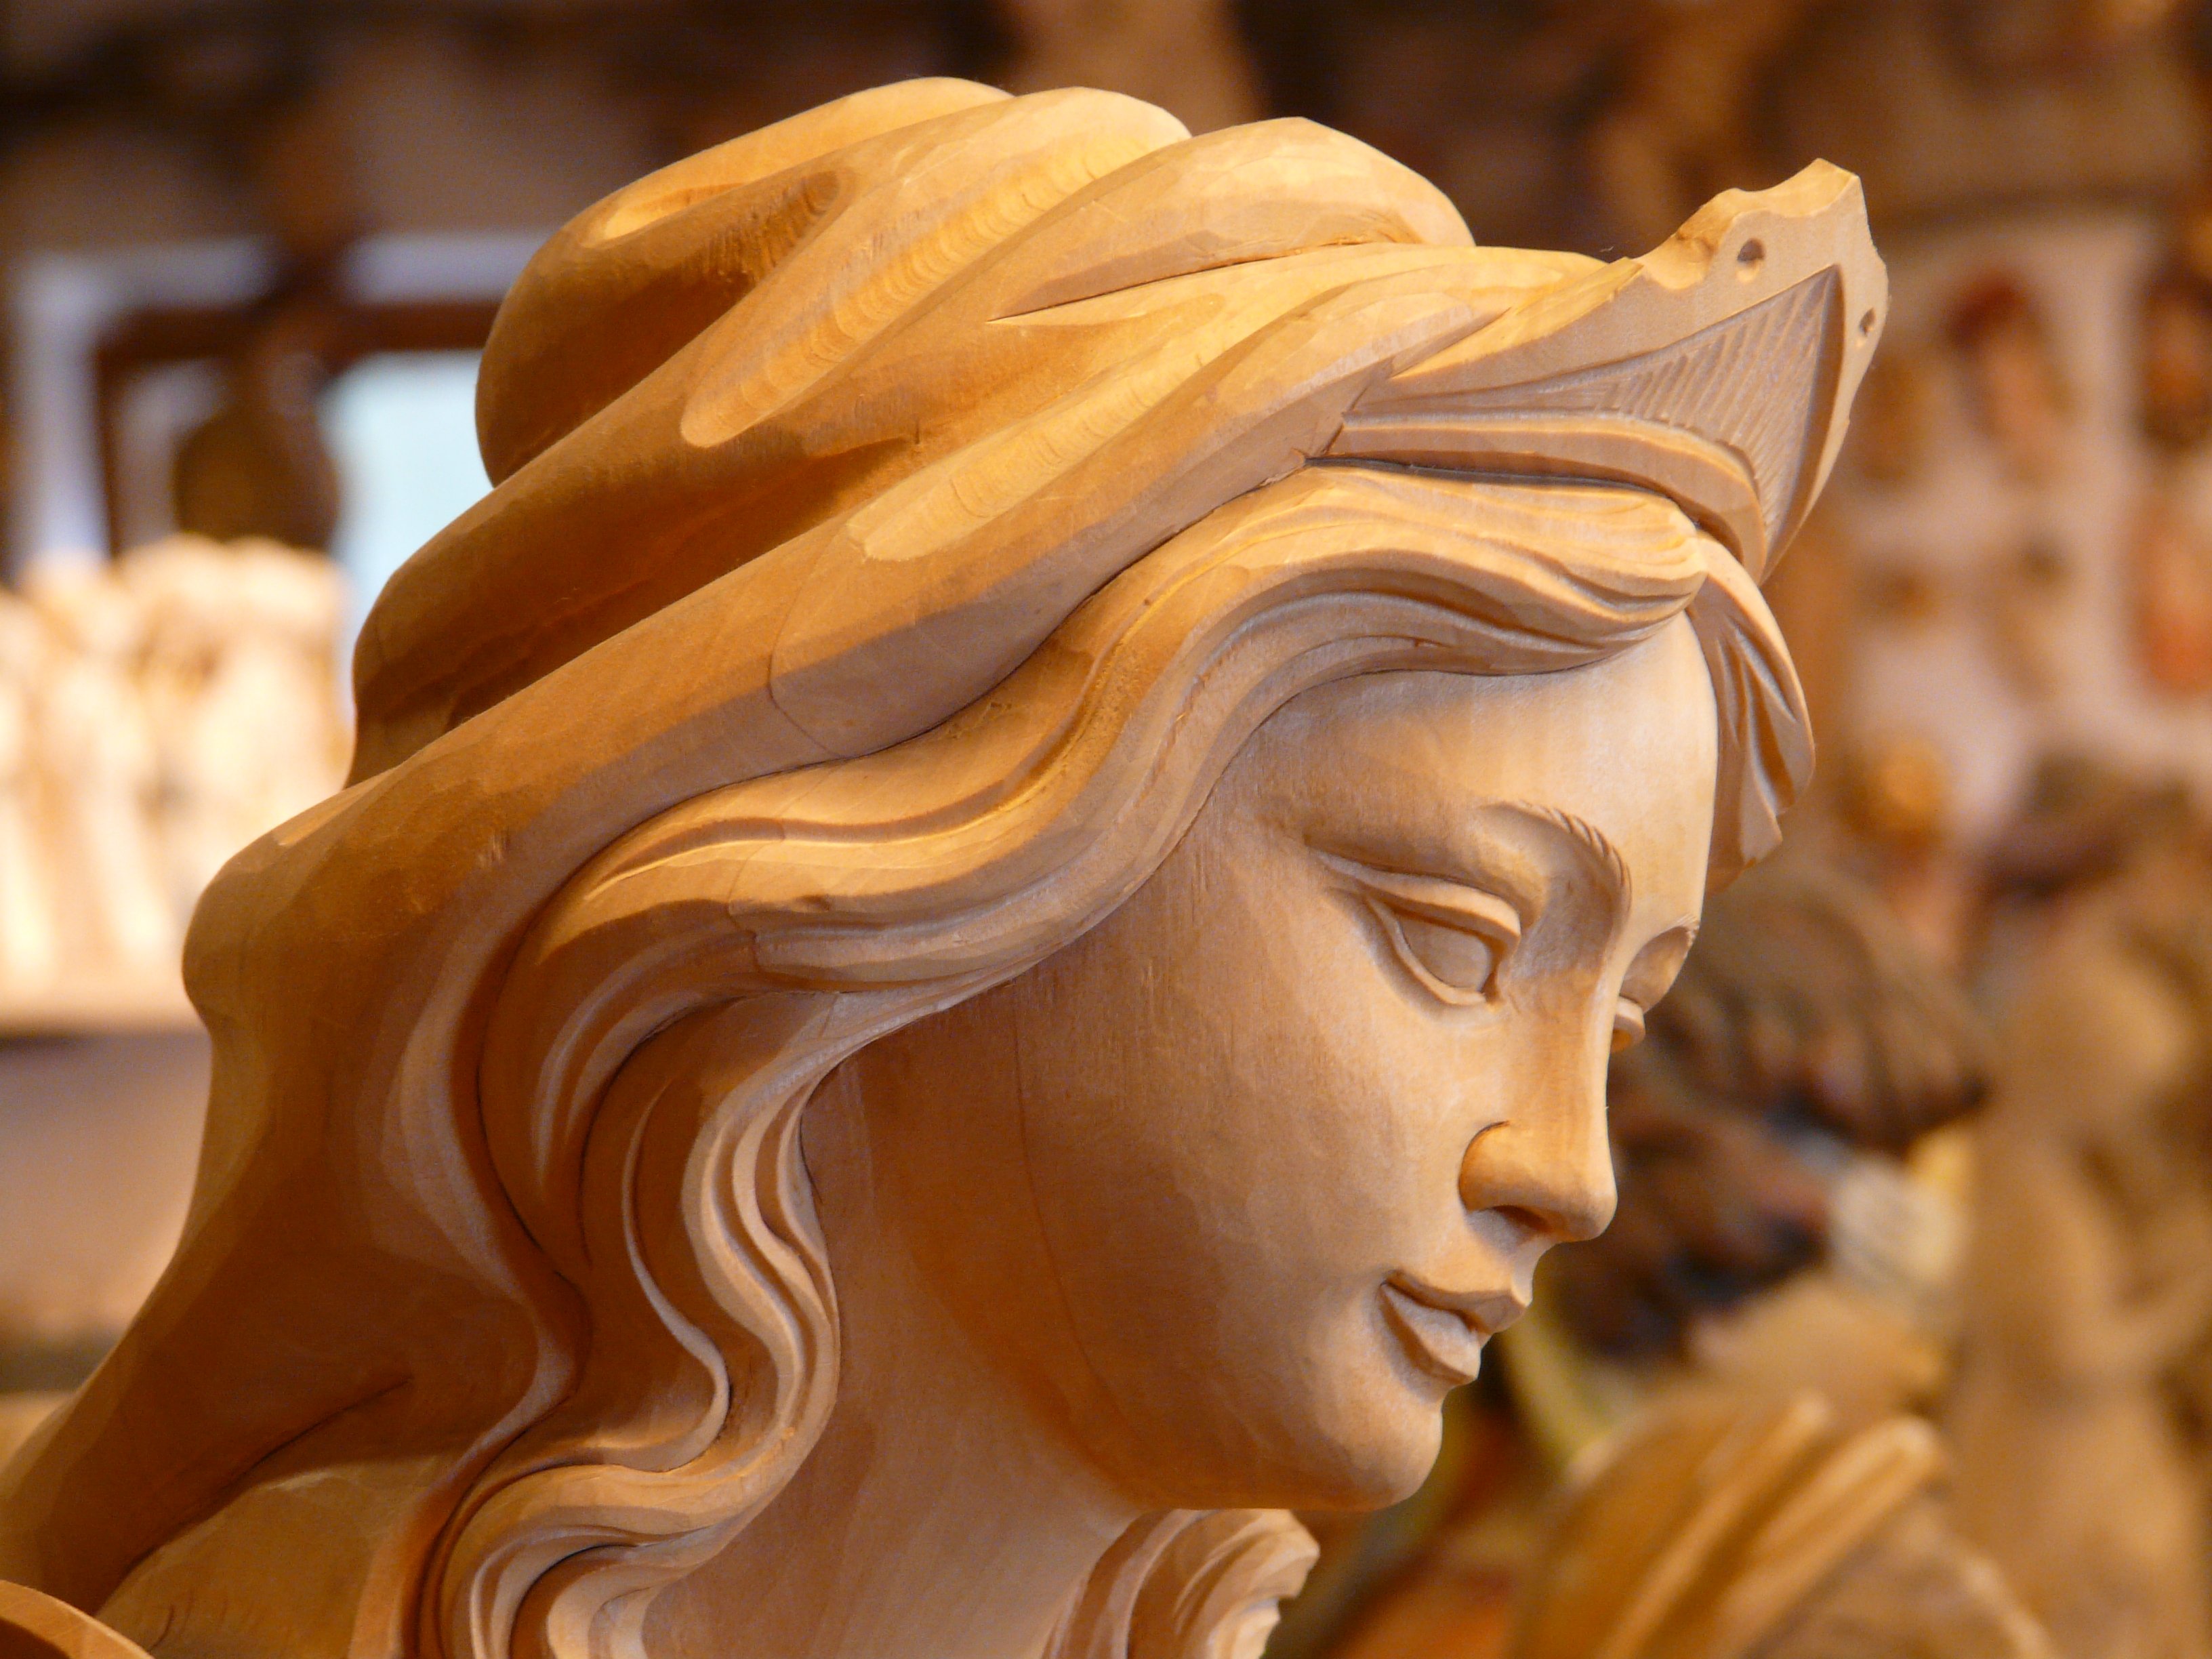
wood, girl, woman, monument, statue, close up, face, sculpture, art, grace, figure, temple, pretty, carving, holzfigur, mythology, madonna, stone carving, ancient history